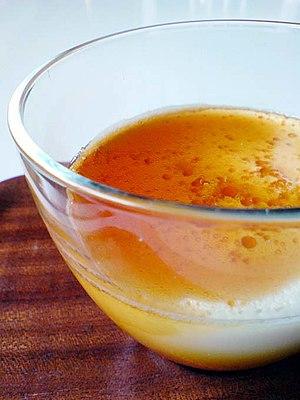
Crème caramel Español: Flan Italiano: Budino alla vaniglia con caramello Suomi: Paahtovanukas